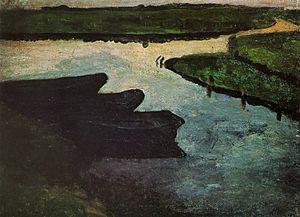
Paula Modersohn-Becker, née le 8 février 1876 à Dresde et morte le 21 novembre 1907 à Worpswede, est une artiste peintre allemande et l’une des représentantes les plus précoces du mouvement expressionniste dans son pays.
Worpswede est une ville allemande du land de Basse-Saxe, dans le Teufelsmoor.
On appelle tourbière ombrotrophe, ou tourbière haute, une zone humide acide et pauvre en minéraux, où flore et faune se sont adaptées à ces conditions extrêmes. Au contraire des marécages ou des tourbières minérotrophes, les tourbières ombrotrophes sont alimentées exclusivement par les précipitations, le brouillard et la fonte des neiges, ainsi que par les sels minéraux transportés par le vent : en cela, elles représentent un type de zone humide spécifique sur le plan hydrologique, écologique et génétique, dont les mousses, accumulées et régénérées au fil des siècles et des millénaires, jouent un rôle essentiel dans la formation de la tourbe.